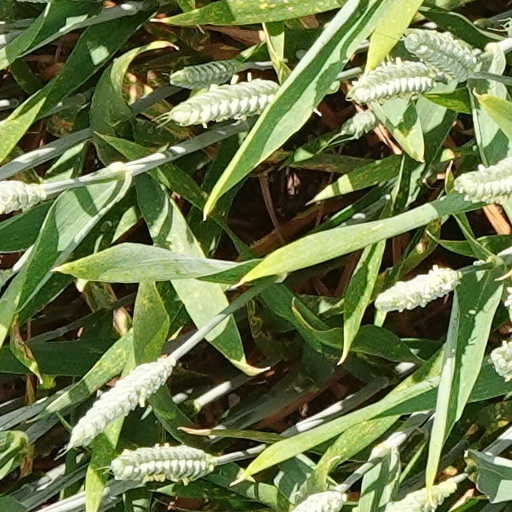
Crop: wheat